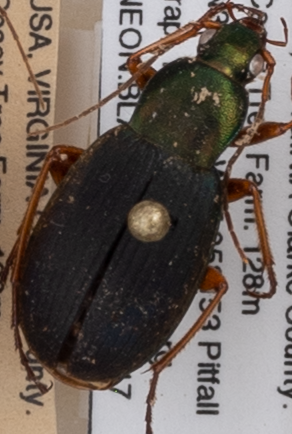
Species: Chlaenius aestivus
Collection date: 2022-05-17
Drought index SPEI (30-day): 0.858
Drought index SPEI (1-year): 0.142
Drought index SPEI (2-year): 0.32